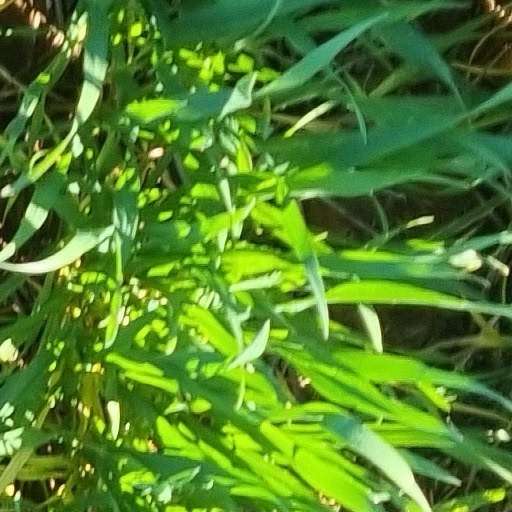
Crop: wheat